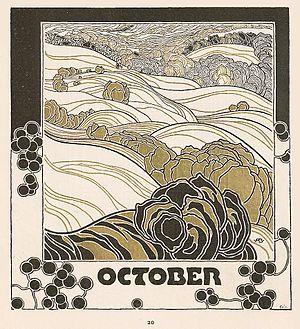
Ver sacrum, revue mensuelle autrichienne fondée par Gustav Klimt et Max Kurzweil en janvier 1898, est l'organe officiel de la Sécession viennoise. Le titre provient d'un poème de Ludwig Uhland et fait référence à un rite antique. Elle disparaît en décembre 1903.